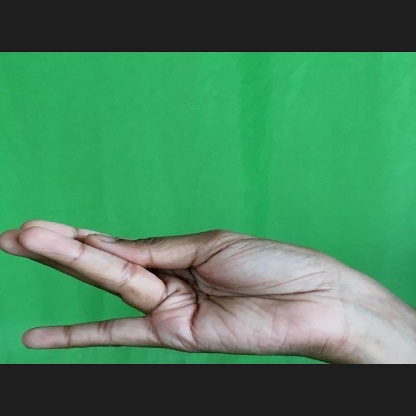
Mudra: Chaturam